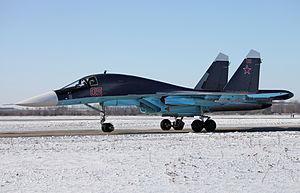
La Force aérienne russe, ou BBC en russe, est la force aérienne de la Fédération de Russie et auparavant de l'Union soviétique.